Névé

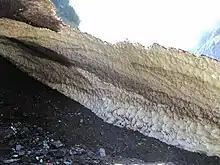
Névé in a valley of Haute-Savoie, France

Névé is a young, granular type of snow which has been partially melted, refrozen and compacted, yet precedes the form of ice. This type of snow can contribute to glacier formation through the process of "nivation". Névé that survives a full season of ablation turns into firn, which is both older and slightly denser. Firn eventually becomes glacial ice – the long-lived, compacted ice that glaciers are composed of. Glacier formation can take years to hundreds of years, depending on freeze-thaw factors and snow-compaction rates. Névé is annually observed in skiing slopes, and is generally disliked as an icy falling zone.